American Dream (film)

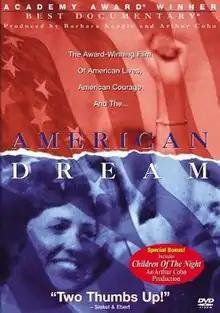
DVD cover

American Dream is a 1990 British-American "cinéma vérité" documentary film directed by Barbara Kopple and co-directed by Cathy Caplan, Thomas Haneke, and Lawrence Silk.